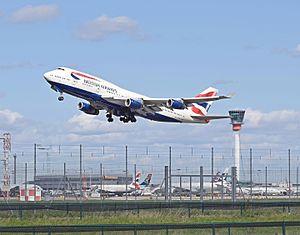
L'aéroport d'Heathrow, également connu sous le nom de Londres Heathrow, est un aéroport international majeur à Londres, au Royaume-Uni. Heathrow est le deuxième aéroport le plus fréquenté au monde par le trafic international de passagers, ainsi que l'aéroport le plus fréquenté d'Europe par le trafic de passagers, et le septième aéroport le plus fréquenté au monde par le trafic total de passagers. C'est l'un des six aéroports internationaux desservant la région de Londres. En 2019, il a accueilli un record de 80,8 millions de passagers, soit une augmentation de 0,9% par rapport à 2018 ainsi que 475 861 mouvements d'aéronefs, soit une diminution de 1 743 par rapport à 2018. L'installation aéroportuaire appartient à Heathrow Airport Holdings et est exploitée par elle.